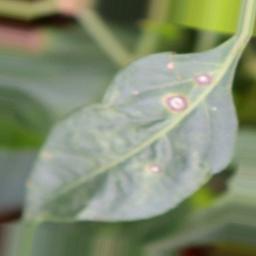
Label: cercospora